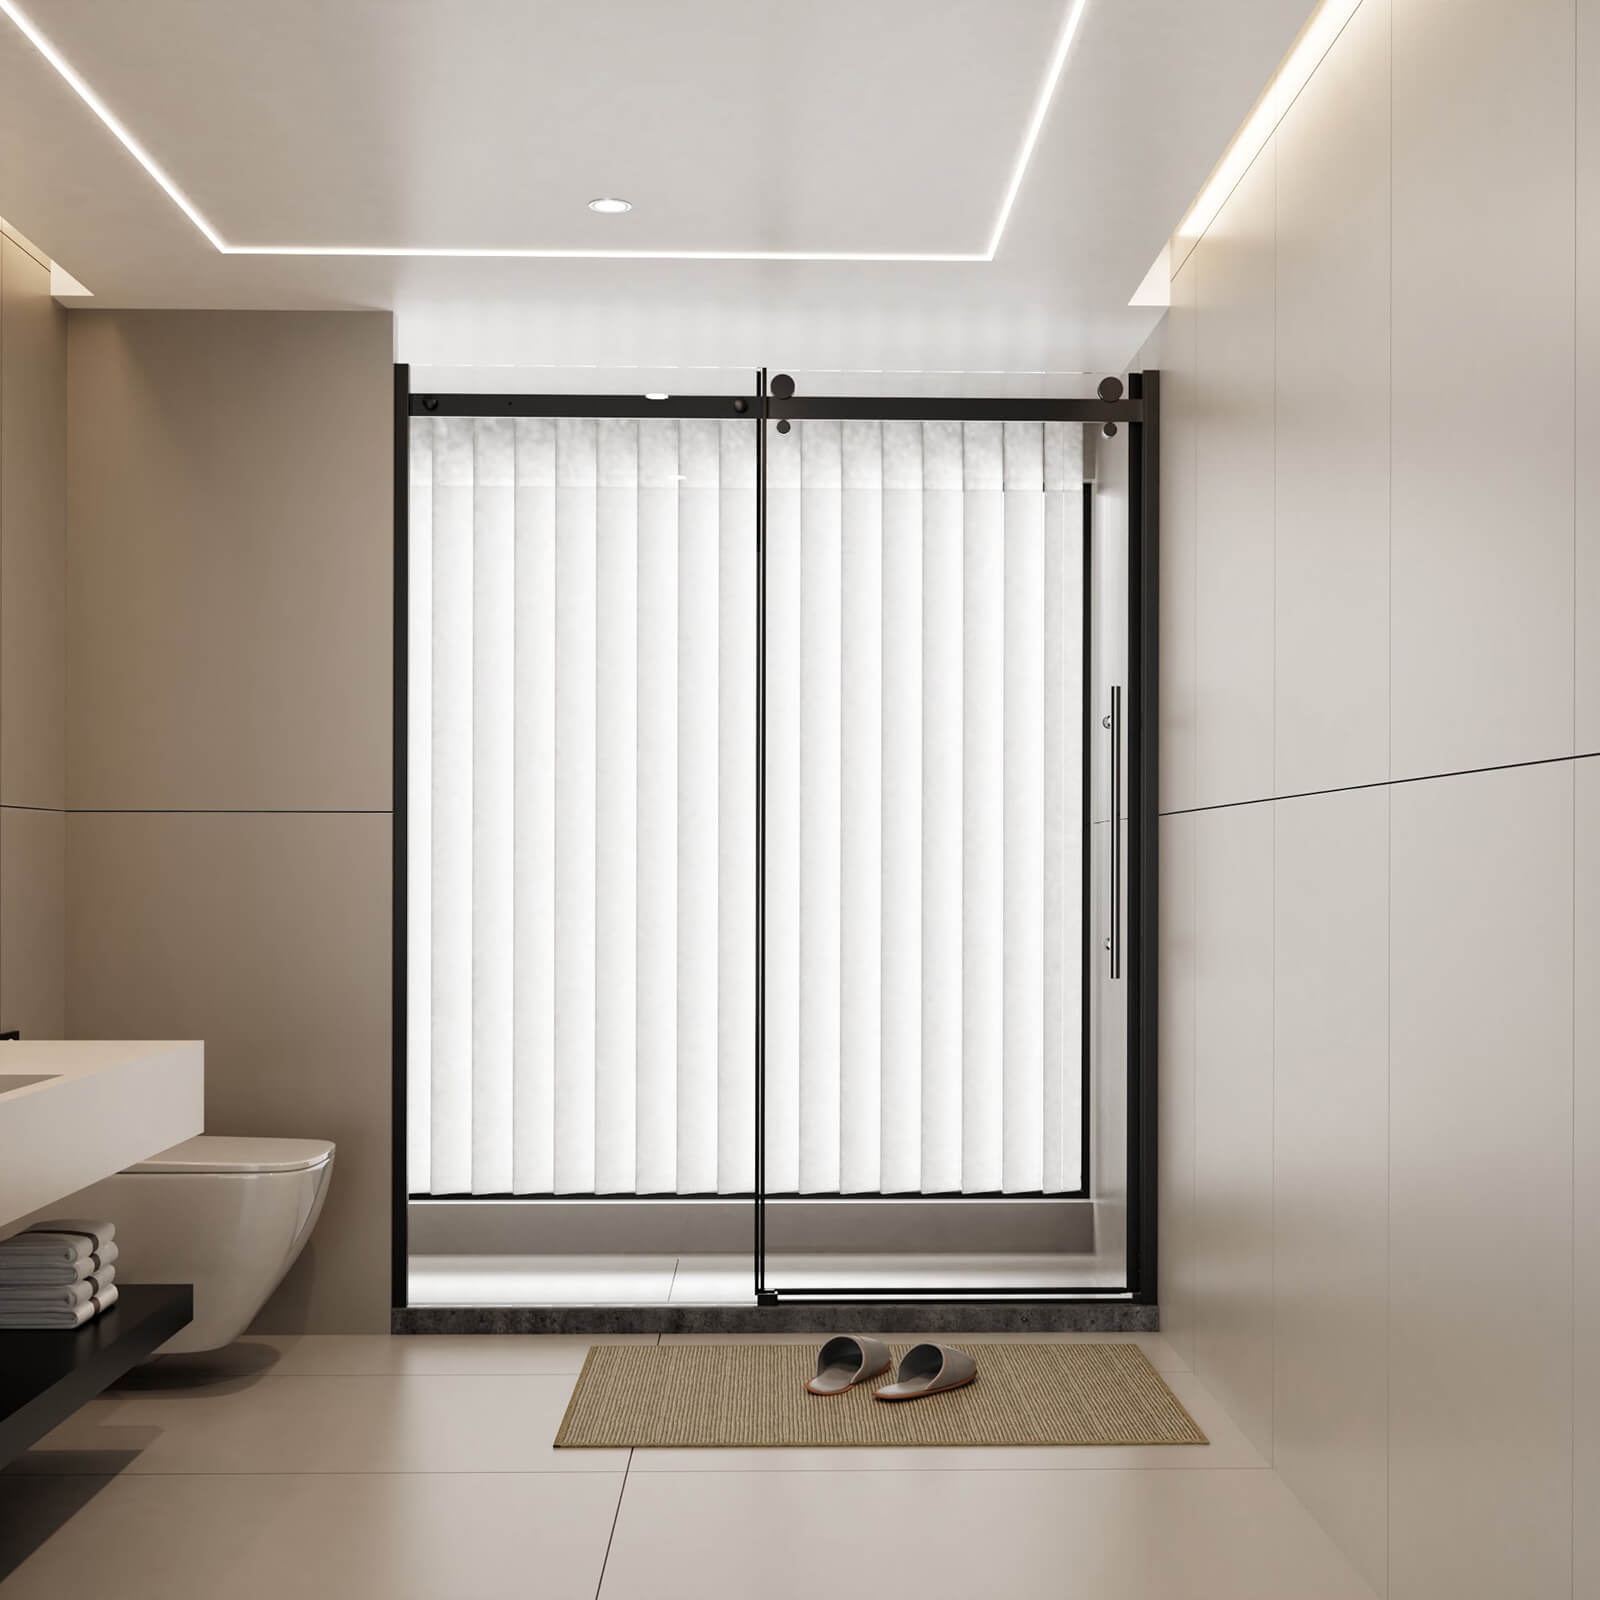
58.5"-60" x 72" Aluminum Track Sliding Semi-Frameless Shower Door
Brand: Giving Tree
Description Upgrade your bathroom with this sliding shower door — the perfect balance of sleek aesthetics and everyday functionality. Designed with clean lines and minimalist appeal, this door features premium tempered glass, a durable aluminum alloy track, and ultra-smooth zinc rollers for effortless operation. Whether you're remodeling an existing space or building a new home, this sliding shower door adds sophistication and reliability to any modern bathroom. Features 【Adjustable Design】The adjustable aluminum track fits openings from 58.5" to 60", offering a precise fit for a variety of layouts. Reversible design allows for left or right-side opening, giving you full flexibility based on your bathroom configuration. 【Certified Tempered Glass】Crafted from 1/4" CE-certified tempered glass, this door offers excellent strength and impact resistance. The crystal-clear surface resists staining and is easy to clean, maintaining its pristine appearance over time. 【Quiet and Smooth Action】Equipped with zinc alloy rollers and a high-quality aluminum track system, the door glides open and closed with minimal effort and zero noise. Enjoy a seamless, elegant experience every time you step in or out of the shower. 【Corrosion-Resistant Hardware】Engineered for wet environments, all hardware components—including stainless steel handle, aluminum track, and zinc rollers—are rust-resistant and built to endure years of moisture exposure without compromise. 【Sealed Bottom Track】Designed with a watertight bottom seal, the door helps prevent leaks and keeps your bathroom floor dry and clean. It's a small detail that makes a big difference in everyday use. 【Semi-Frameless Aesthetic】The minimalist semi-frameless design pairs effortlessly with matte black hardware for a bold, contemporary look. Perfect for modern, industrial, or minimalist interiors, it elevates any bathroom with a touch of understated luxury. Specification Item Model Number W3048GTP278317 Product Type Sliding Shower Door Door Size 60.00"W*72.00"H Door Adjustable Width 1.5” Door Mechanism Single Sliding Frame Type Semi-Frameless Glass Material Tempered Glass Glass Thickness 1/4" Glass Certification CE Standards Hardware Stainless Steel Warranty 1 Year Policy Shipping & Returns
Category: Hardware > Plumbing > Plumbing Fixture Hardware & Parts > Shower Parts > Shower Doors & Enclosures > Sliding Doors